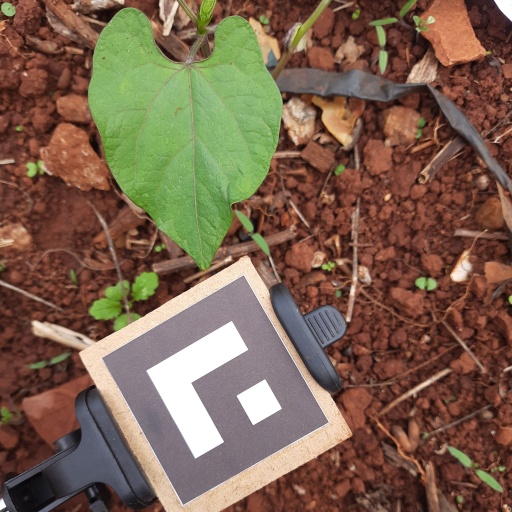
Observations: wavy surface, no eating holes, under shade